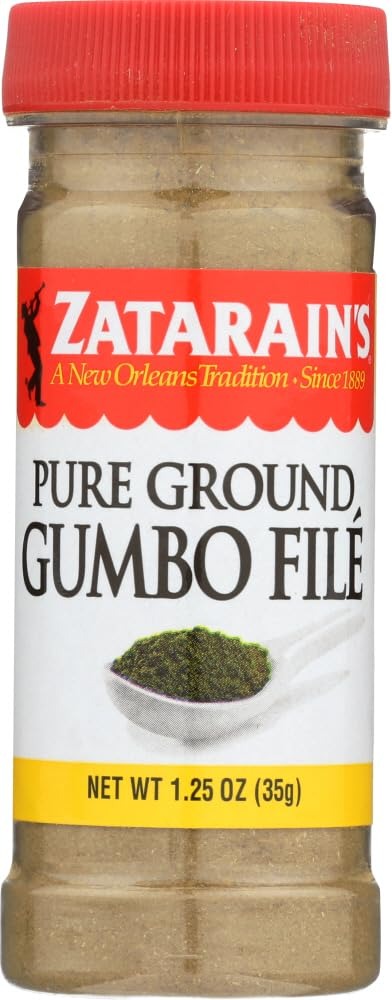
Item Name: Zatarain's Pure Ground Gumbo FIle 1.25 oz (Pack of 3)
Product Description: 1
Value: 3.75
Unit: Ounce

Price: 7.28